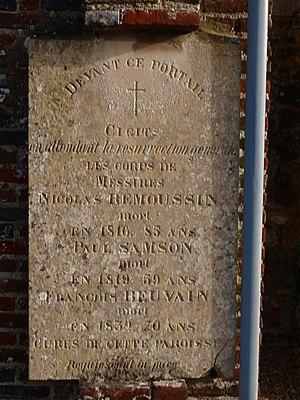
Esclavelles (Seine-Inférieure, France)
Esclavelles est une commune française située dans le département de la Seine-Maritime en région Normandie.